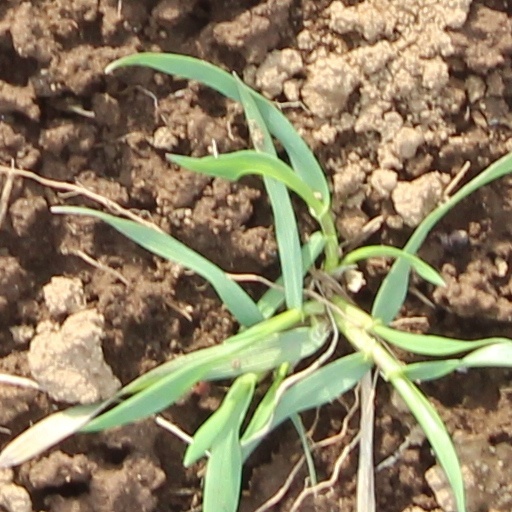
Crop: wheat